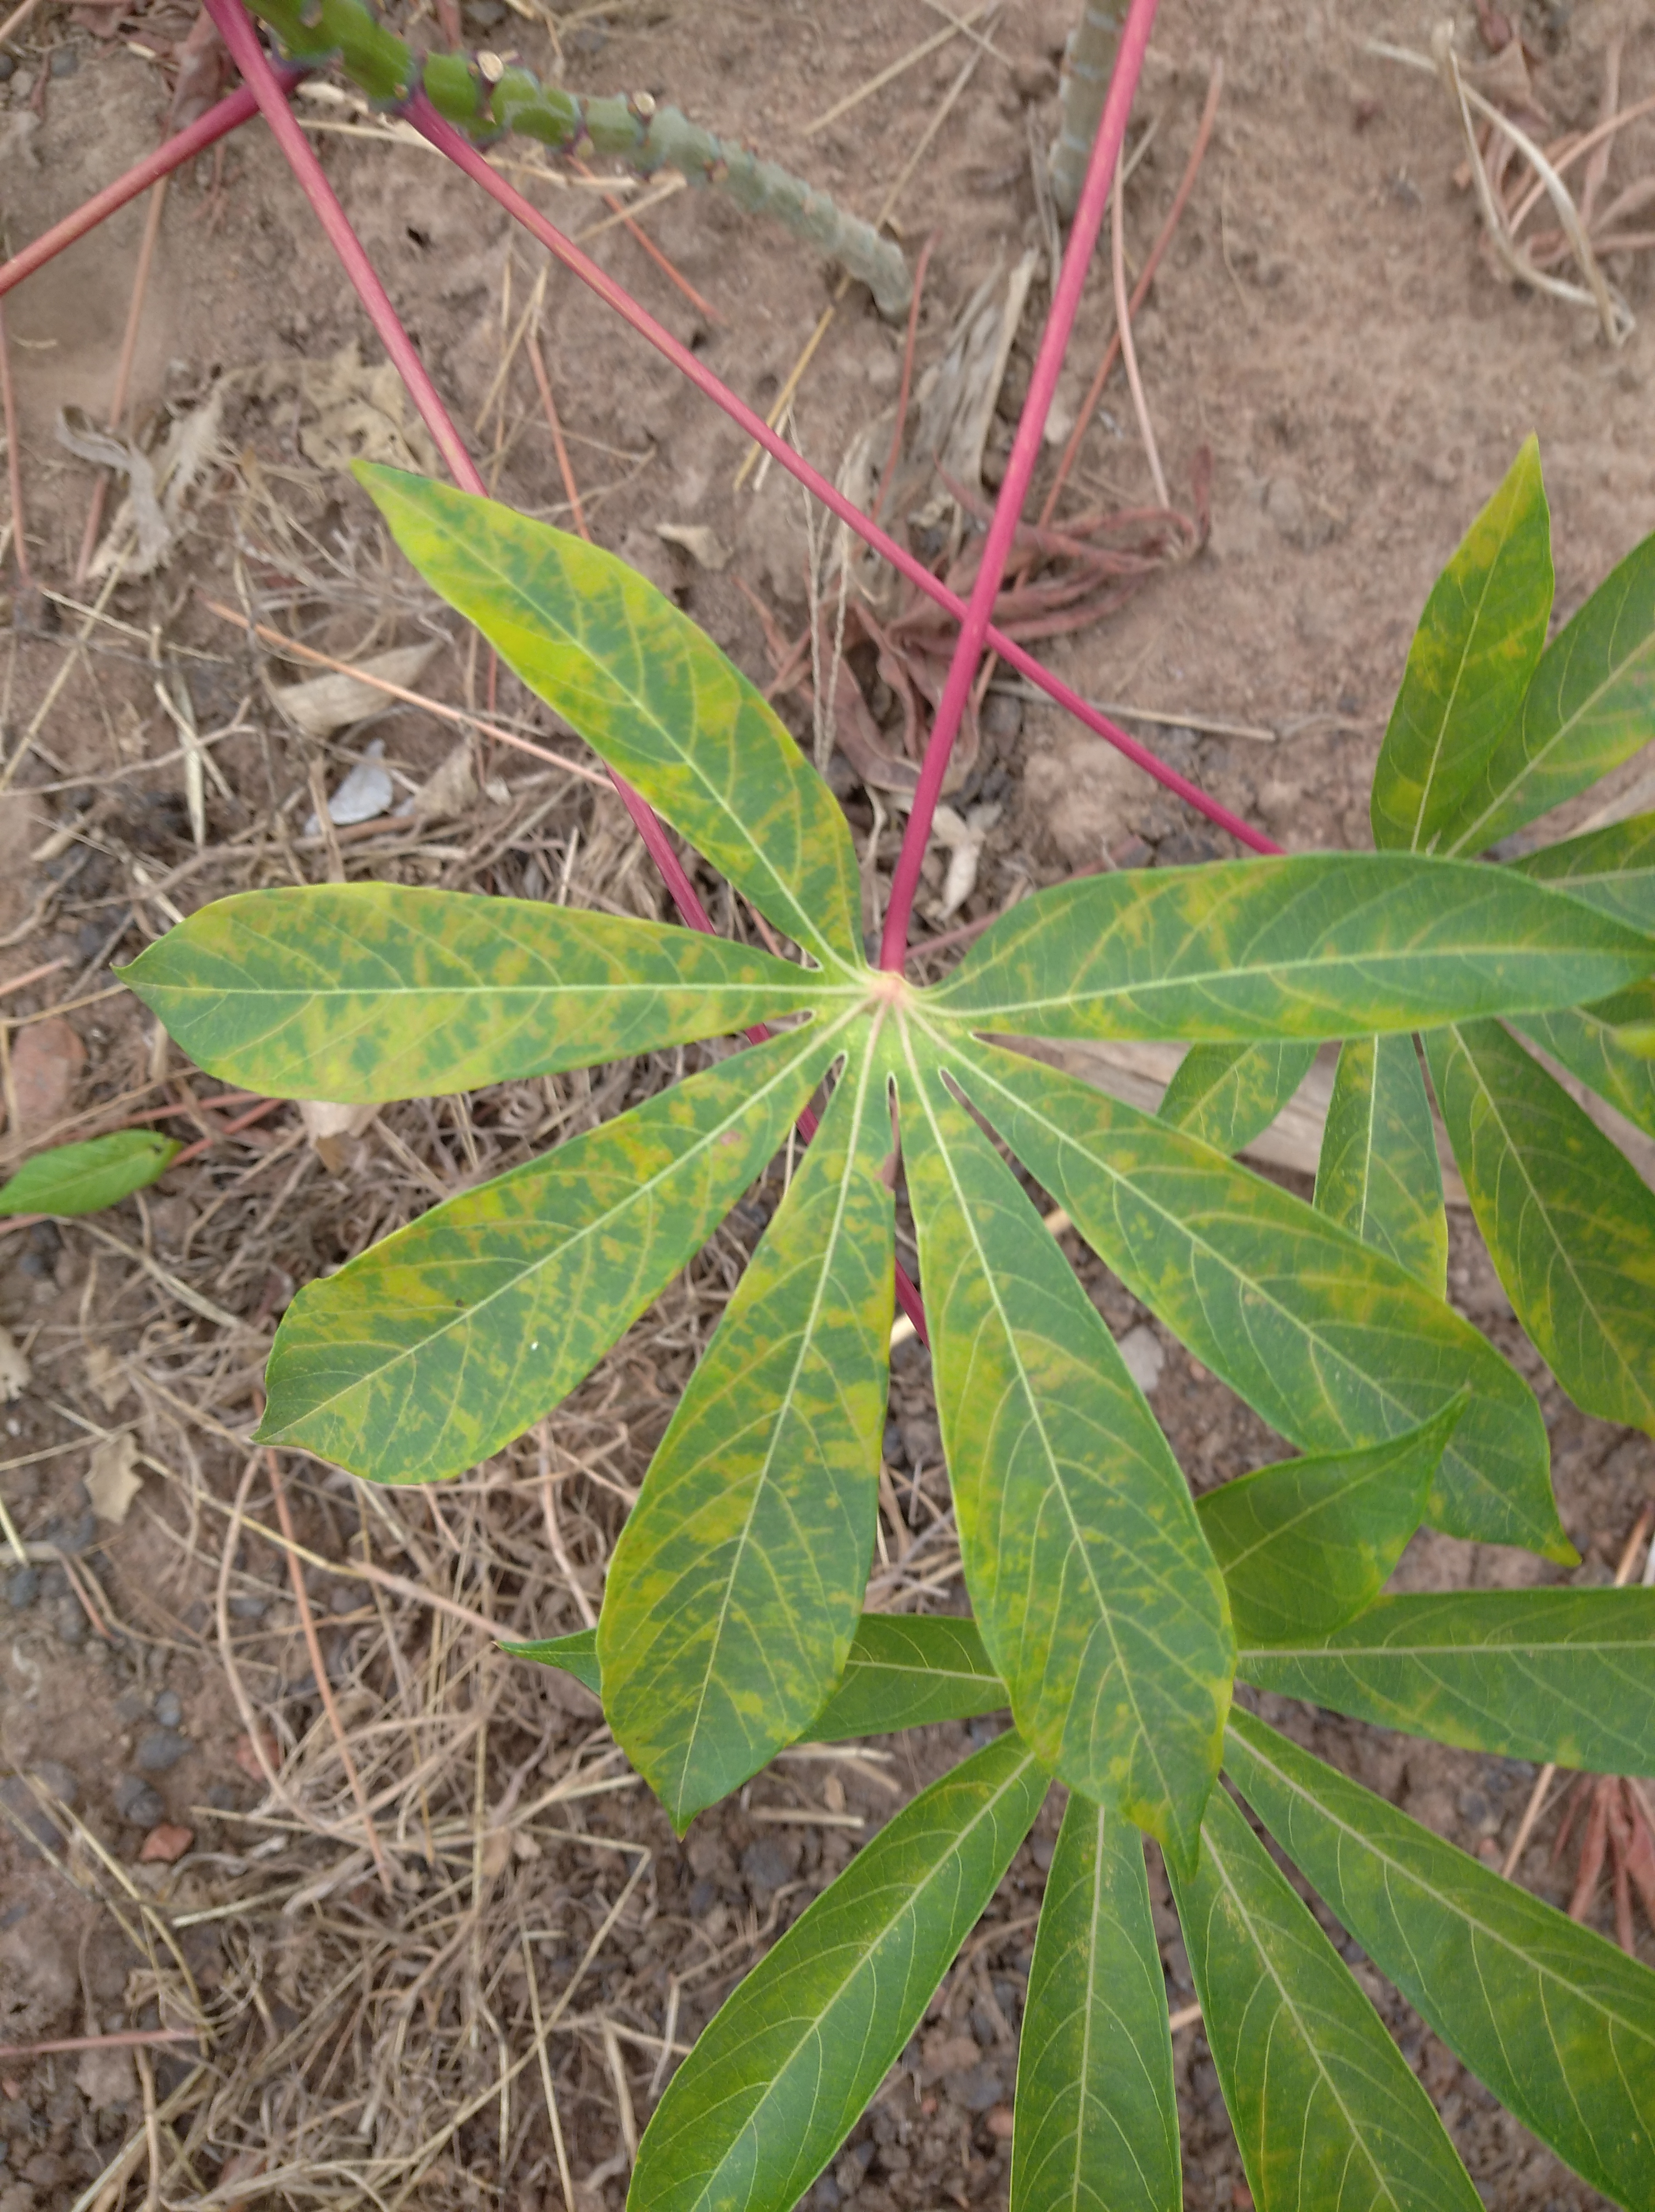
Label: cassava brown streak disease (cbsd)